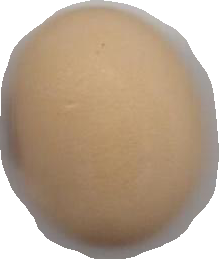
Variety: Anjasmoro